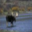
Label: deer